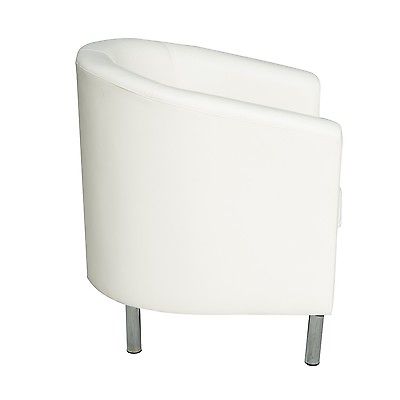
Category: chair